North Lopham

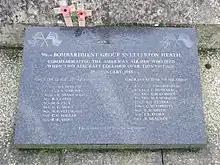
Memorial to Air Crash – geograph.org.uk – 1702081

The occupational structure of North Lopham as of 2011 has seen reductions in the percentage of individuals working within the agricultural sector: only three percent of 623 people. The 2011 census shows that the industrial sector which employs the most residents of North Lopham is: 'Wholesale and Retail Trade; Repair of Motor Vehicles and Motor Cycles'. This industry employs eight percent of the population of the parish (16% of the working population).